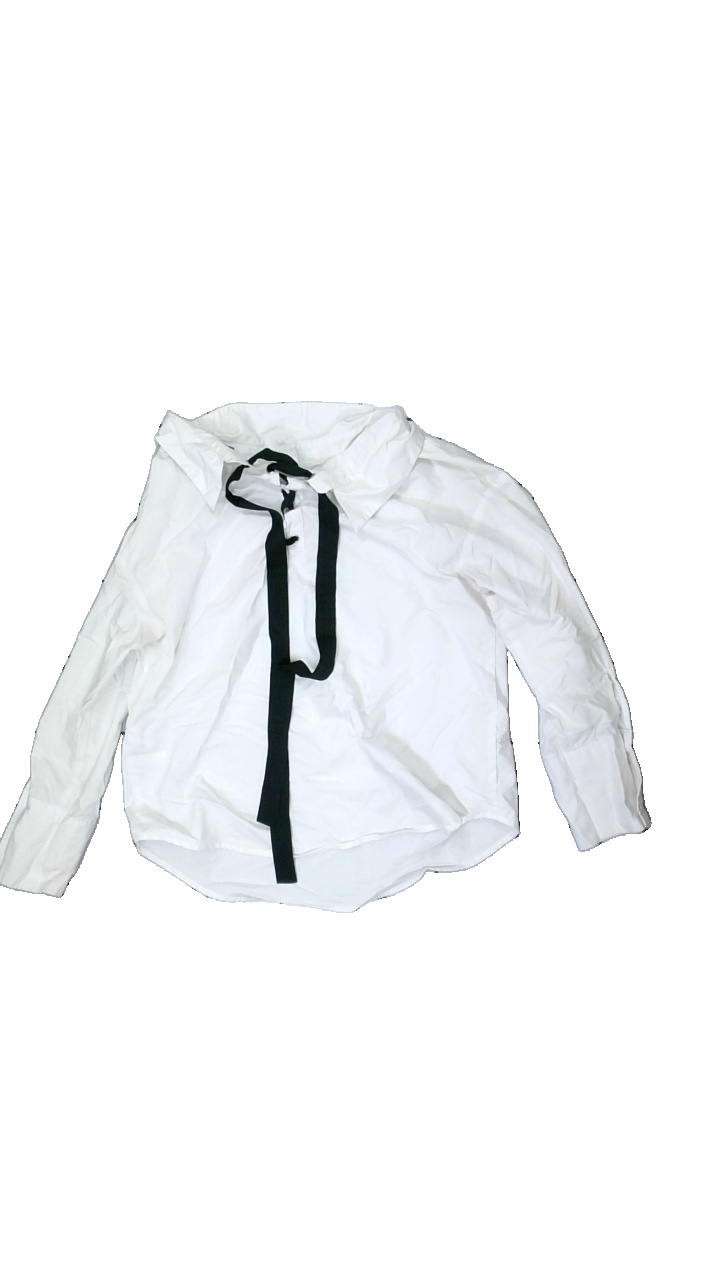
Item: Blouse (Ladies)
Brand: Zara
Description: white blouse
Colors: White, Black
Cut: Regular
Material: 69% Cotton 31% Polyester
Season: All
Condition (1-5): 2
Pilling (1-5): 5
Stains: Minor
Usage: Export
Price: <50